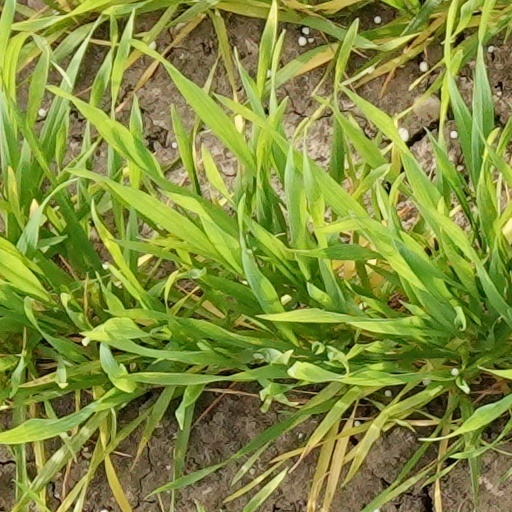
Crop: wheat